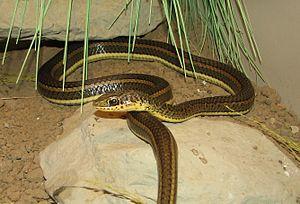
Psammophylax est un genre de serpents de la famille des Lamprophiidae.
Psammophylax rhombeatus est une espèce de serpents de la famille des Lamprophiidae.